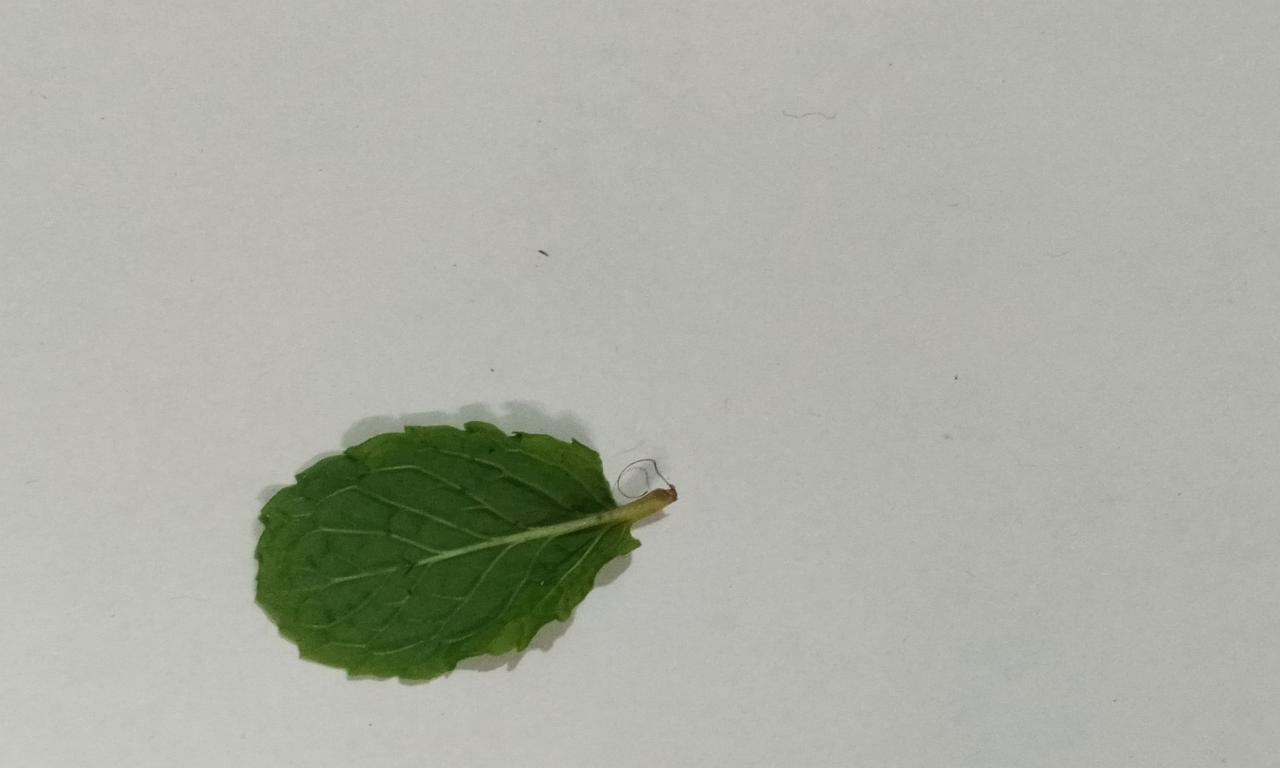
Label: Fresh